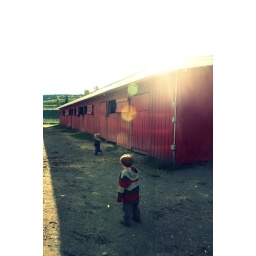
Williams Lake at the Barns there was these two cute kids playing around the horses